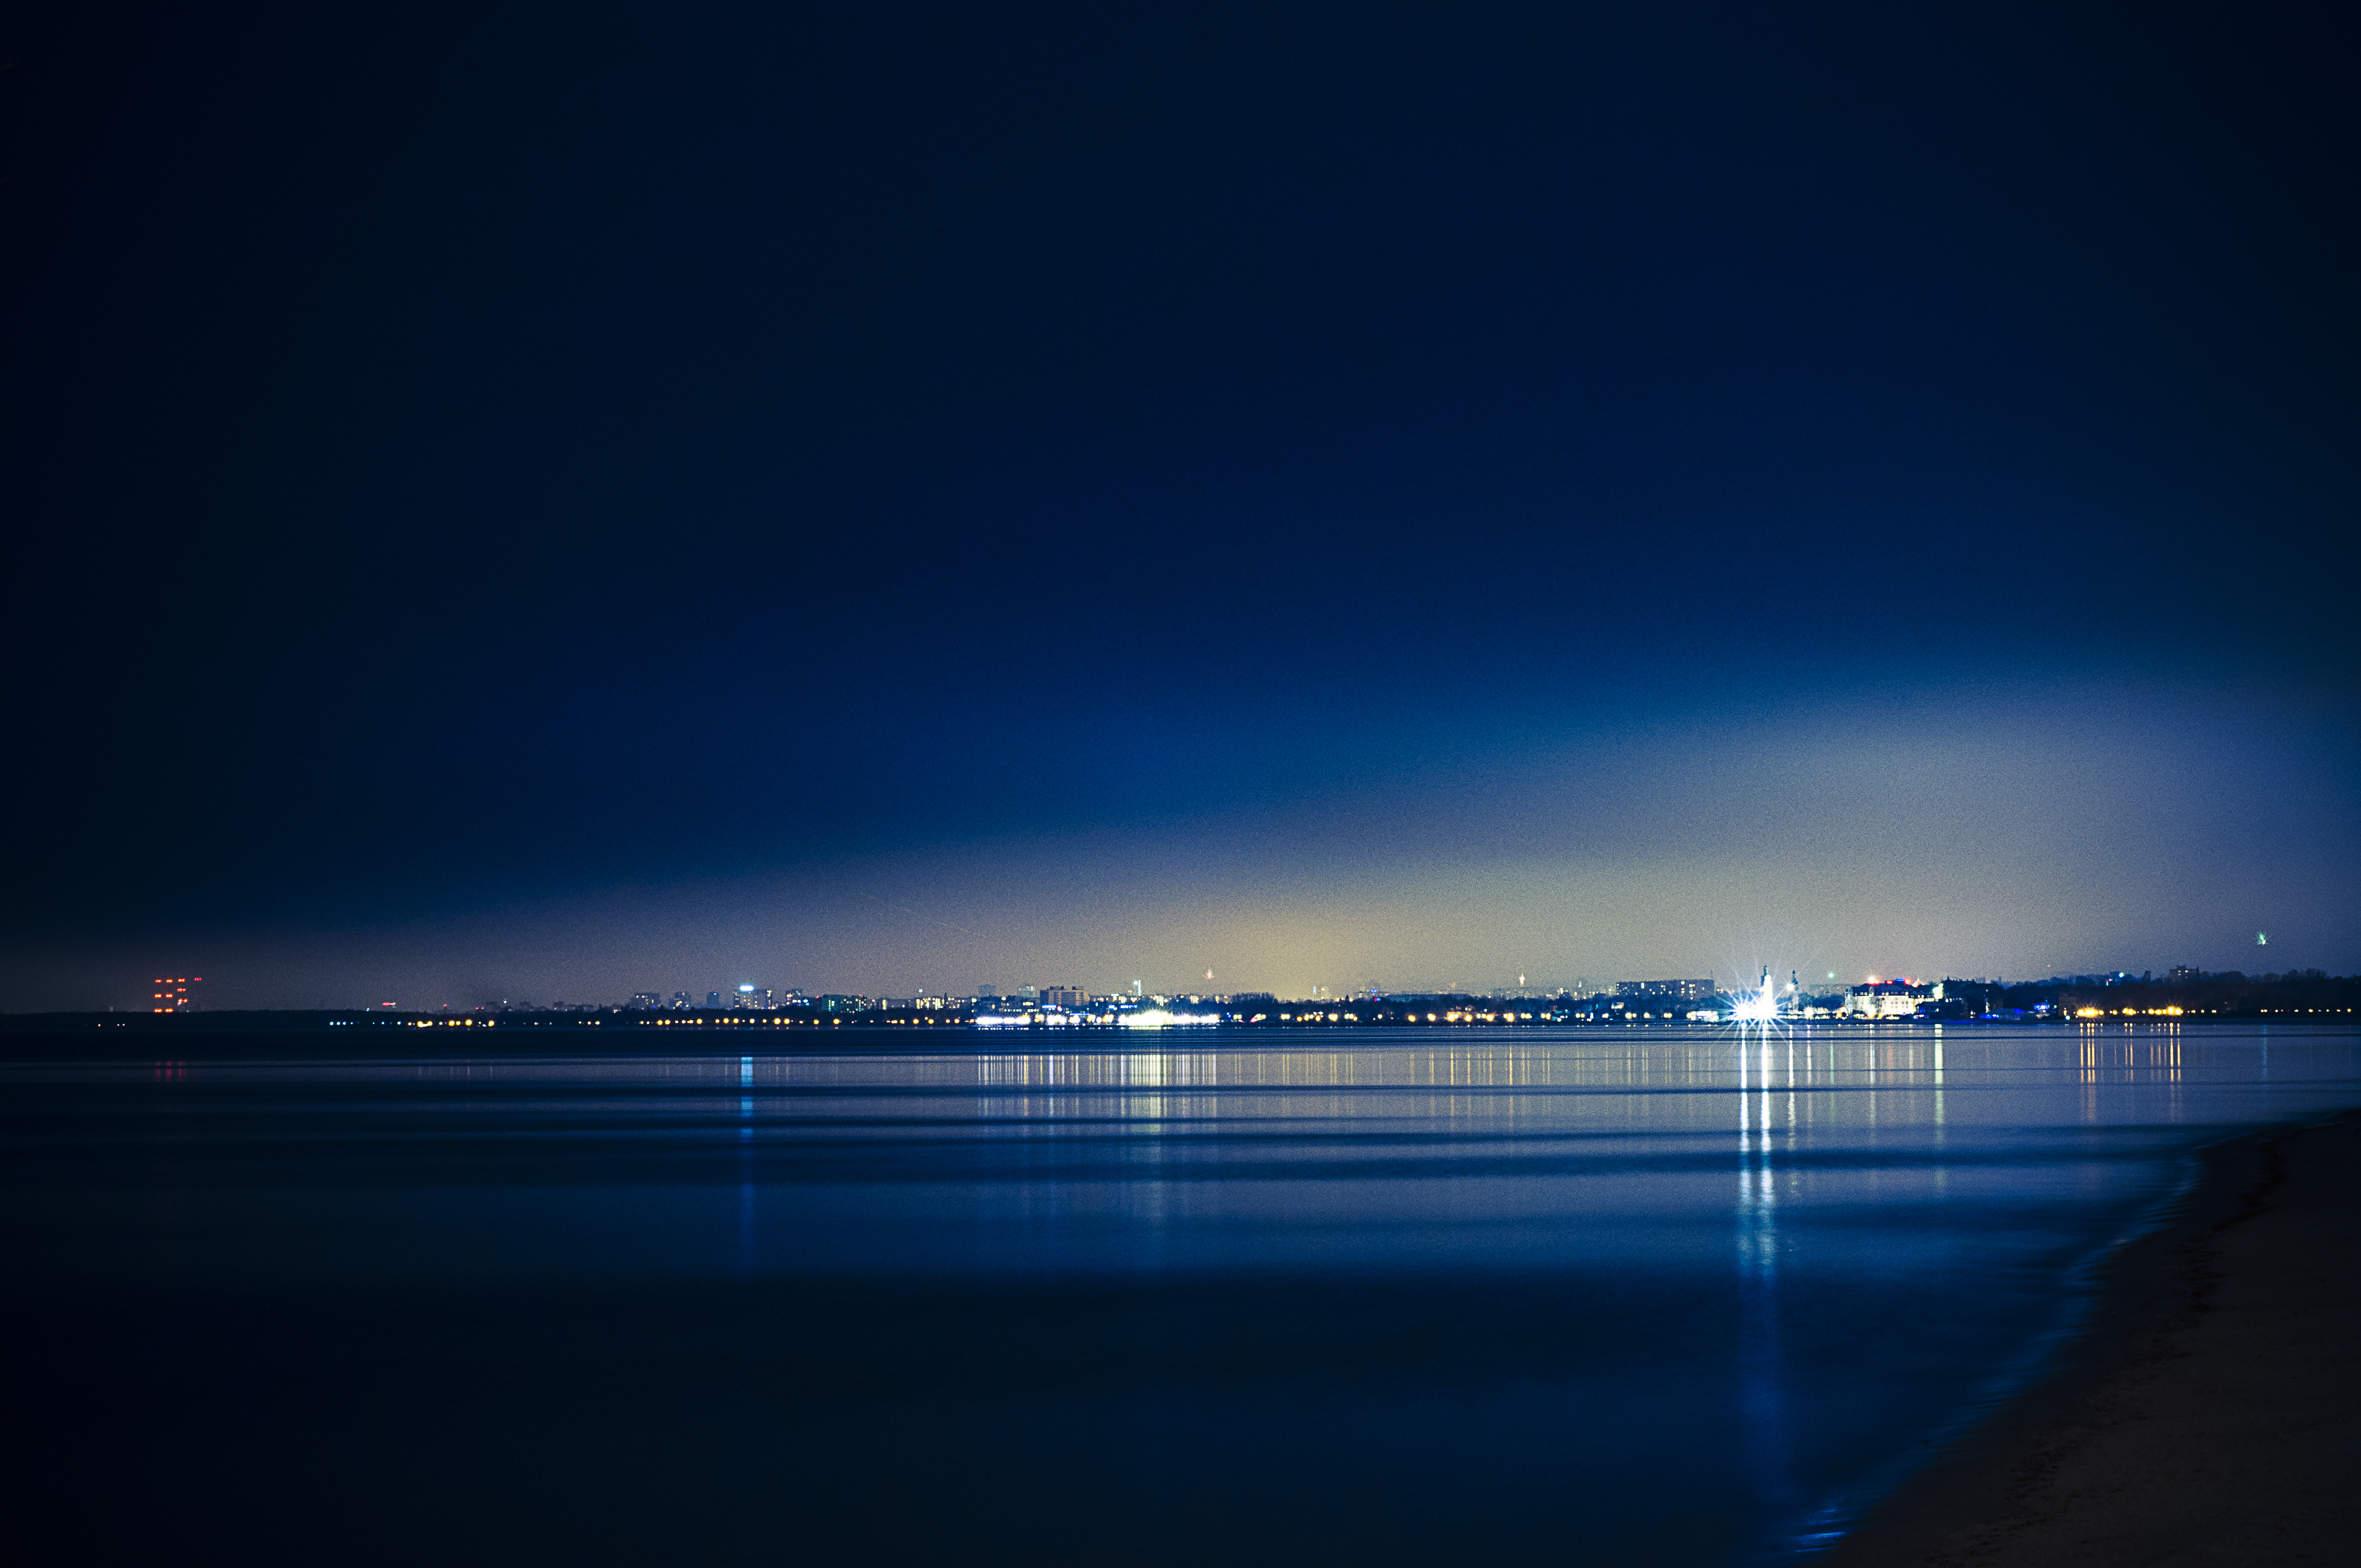
sea, coast, ocean, horizon, light, sky, skyline, night, sunlight, wave, dawn, atmosphere, dusk, evening, reflection, tower, darkness, lighting, moonlight, lights, sopot, atmosphere of earth, royalty free images